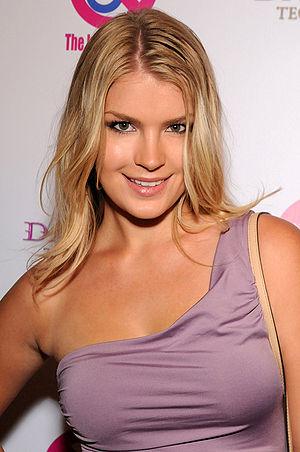
Miss Finlande, est un concours de beauté féminine destiné aux jeunes femmes habitantes et de nationalité finlandaise. Il est tenu depuis 1931 pour désigner la représentante de la Finlande, dont la lauréate présente le pays aux concours internationaux: Miss Univers, Miss Monde, Miss Europe, Miss International, Miss Scandinavie et Miss Mer Baltique.
Pia Pakarinen, également connu sous le nom de Pia Lamberg, née le 5 octobre 1990, est une mannequin et actrice finlandaise élue Miss Finlande 2011.